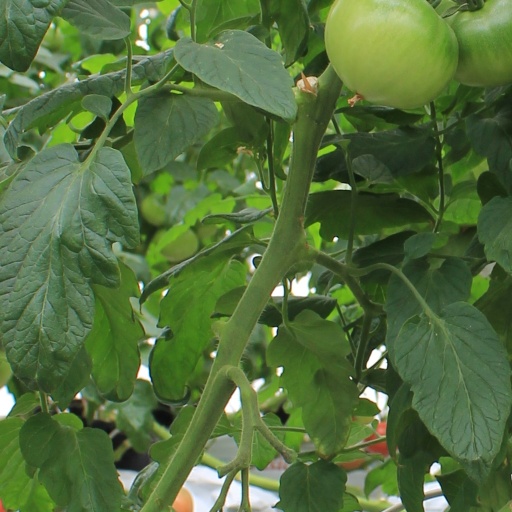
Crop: tomato